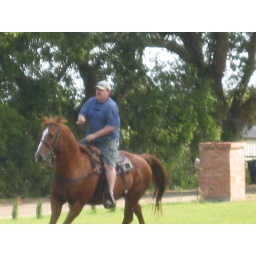
Someone who knows horse could see how fast the animal is moving in this shot. He likes to run.